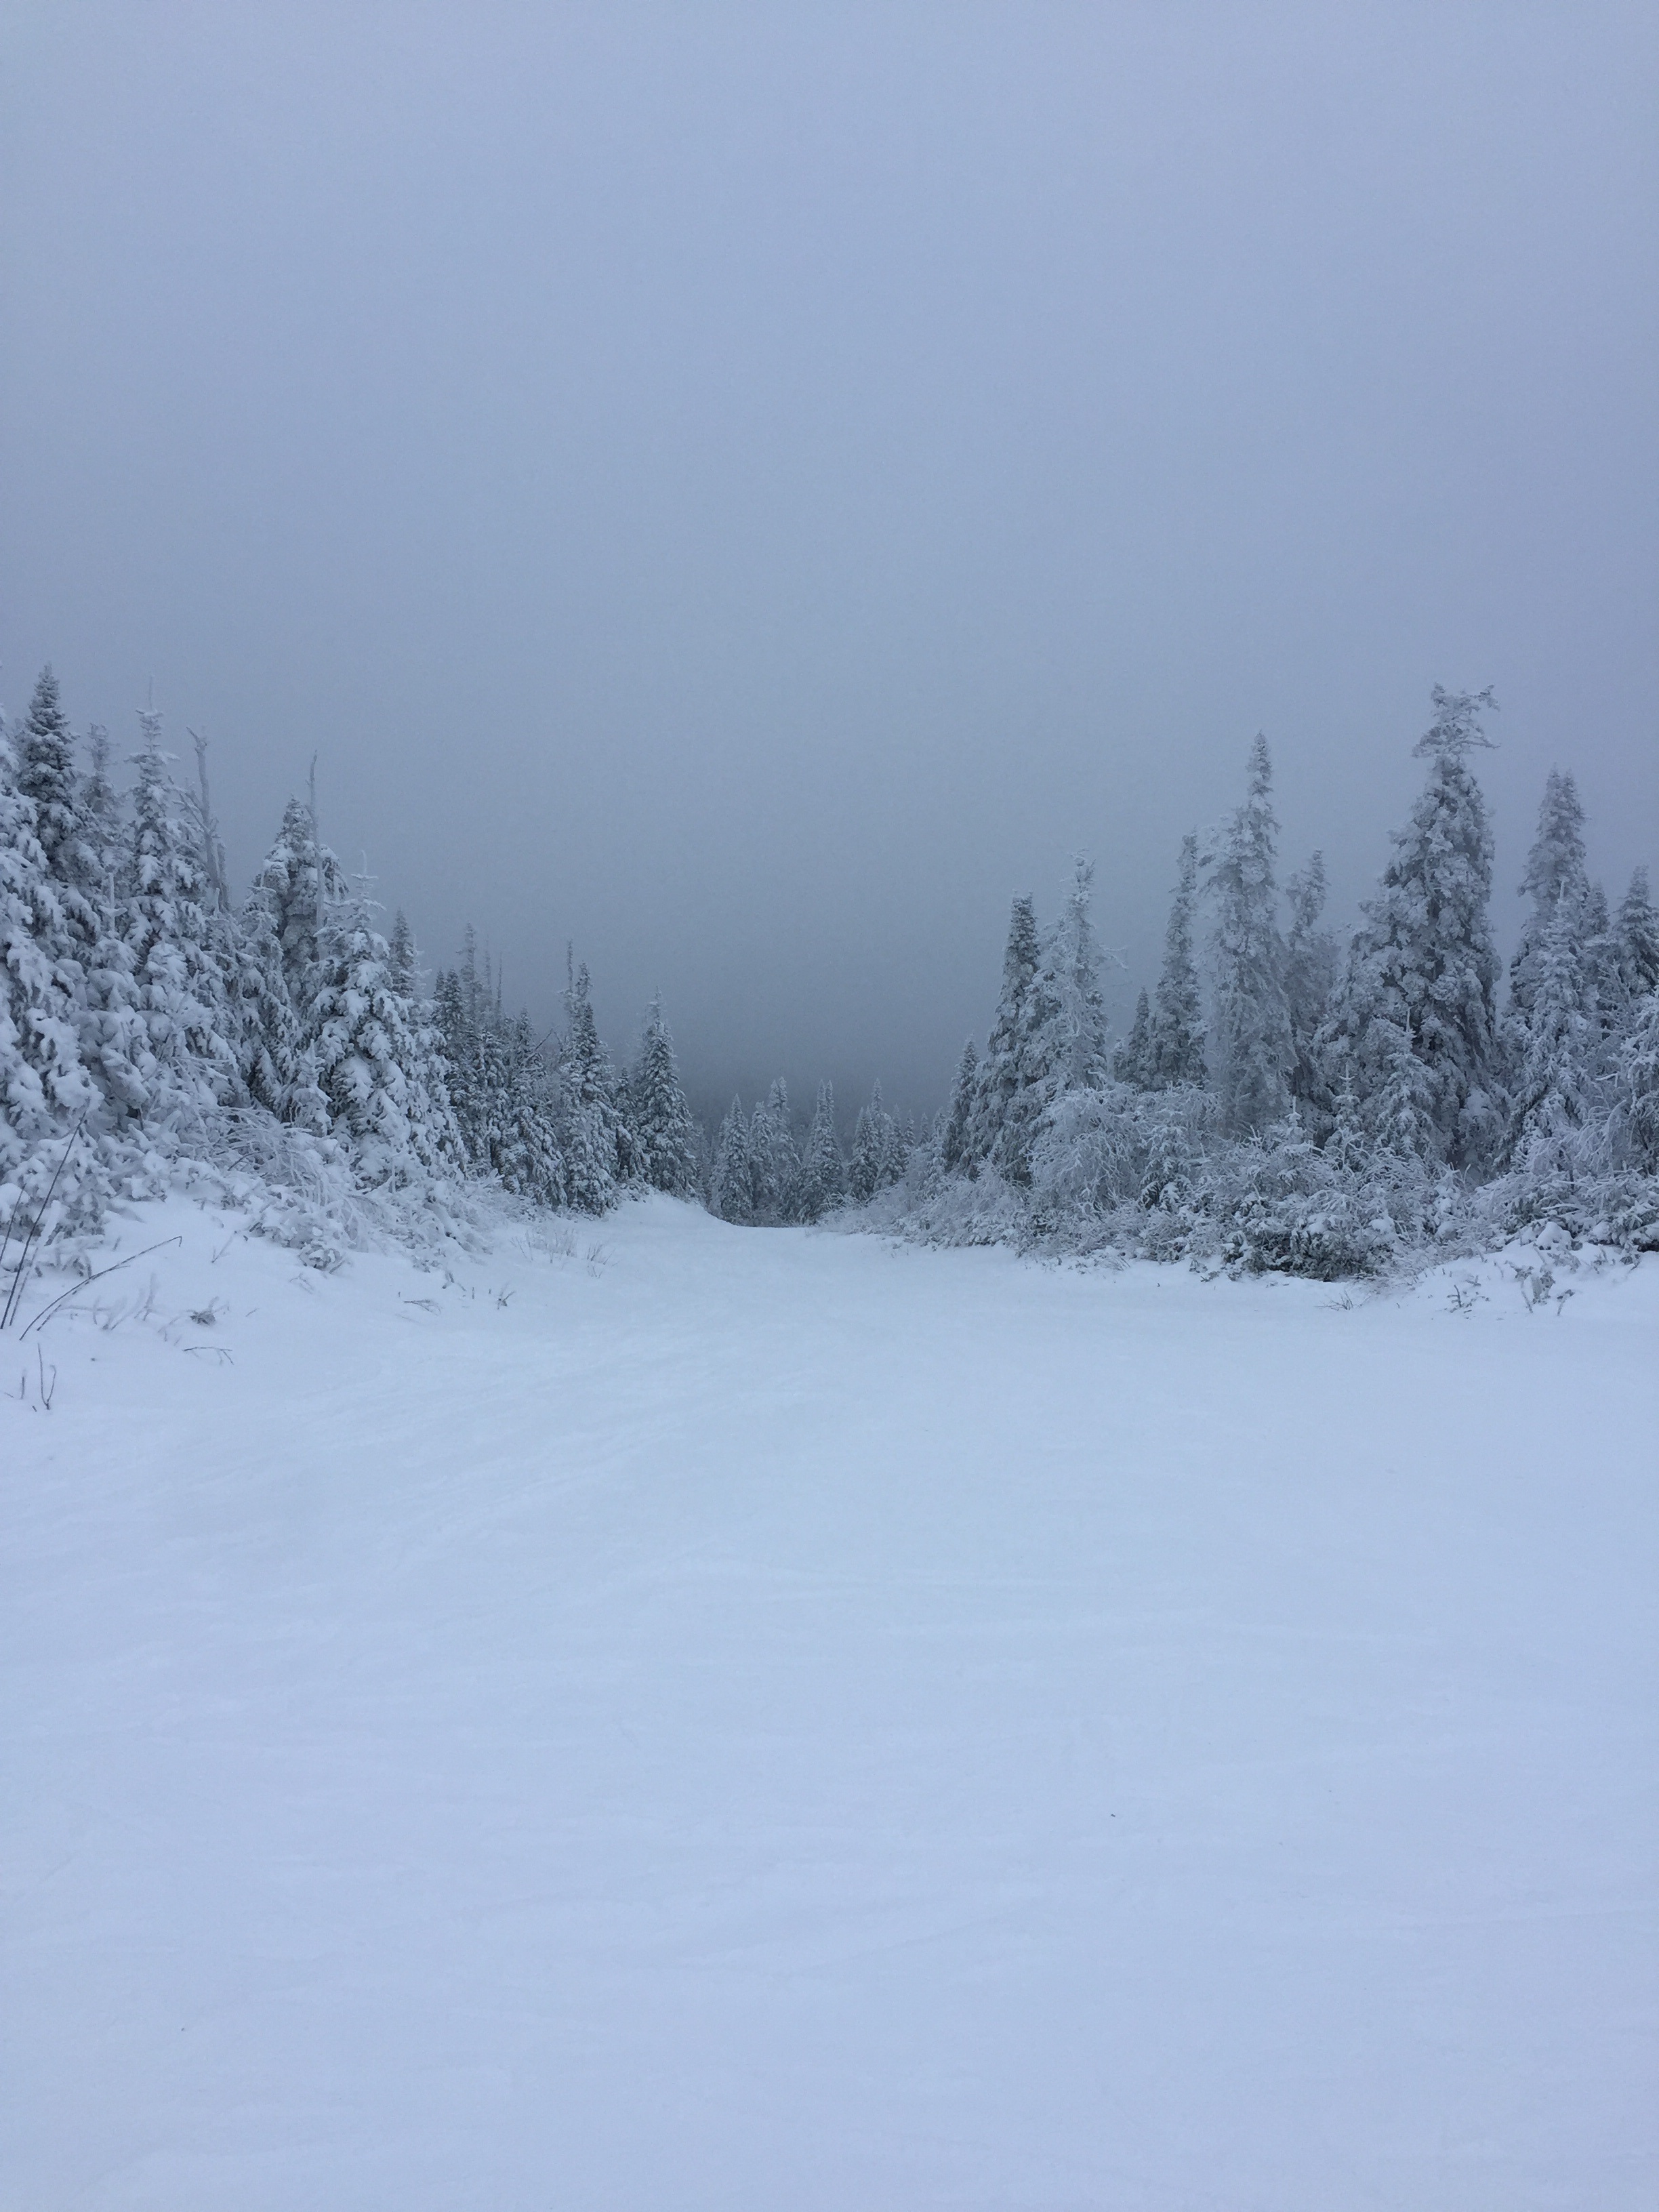
mountain, snow, winter, weather, season, blizzard, piste, freezing, atmospheric phenomenon, geological phenomenon, winter storm